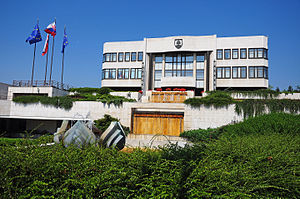
Slovakiet / Politik
Nationalrådsbygningen
Slovakiet er en stat i Centraleuropa. Landet er omgivet af land på alle sider: Østrig, Ungarn, Ukraine, Polen og Tjekkiet.